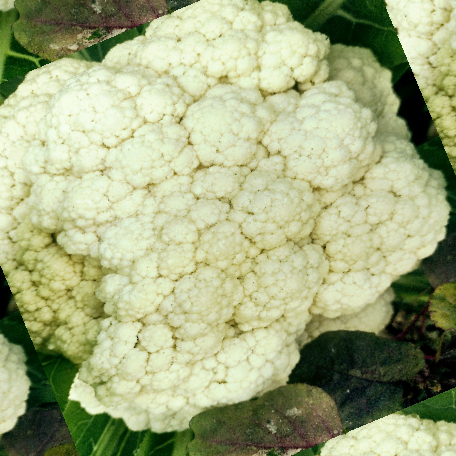
Label: Disease Free